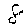
Label: 8